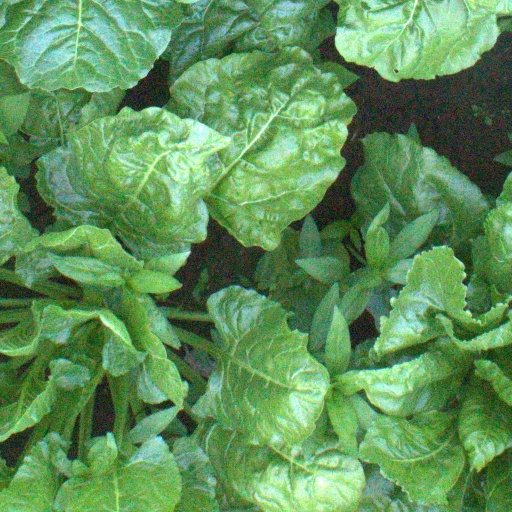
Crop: sugar beet